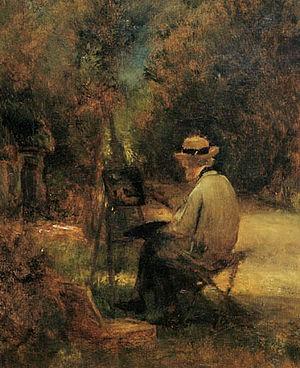
Jules Dupré, né à Nantes le 5 avril 1811 et mort à L'Isle-Adam le 6 octobre 1889, est un peintre paysagiste français, pionnier, à l'instar de Camille Corot, du paysage à la française, et influencé par John Constable.